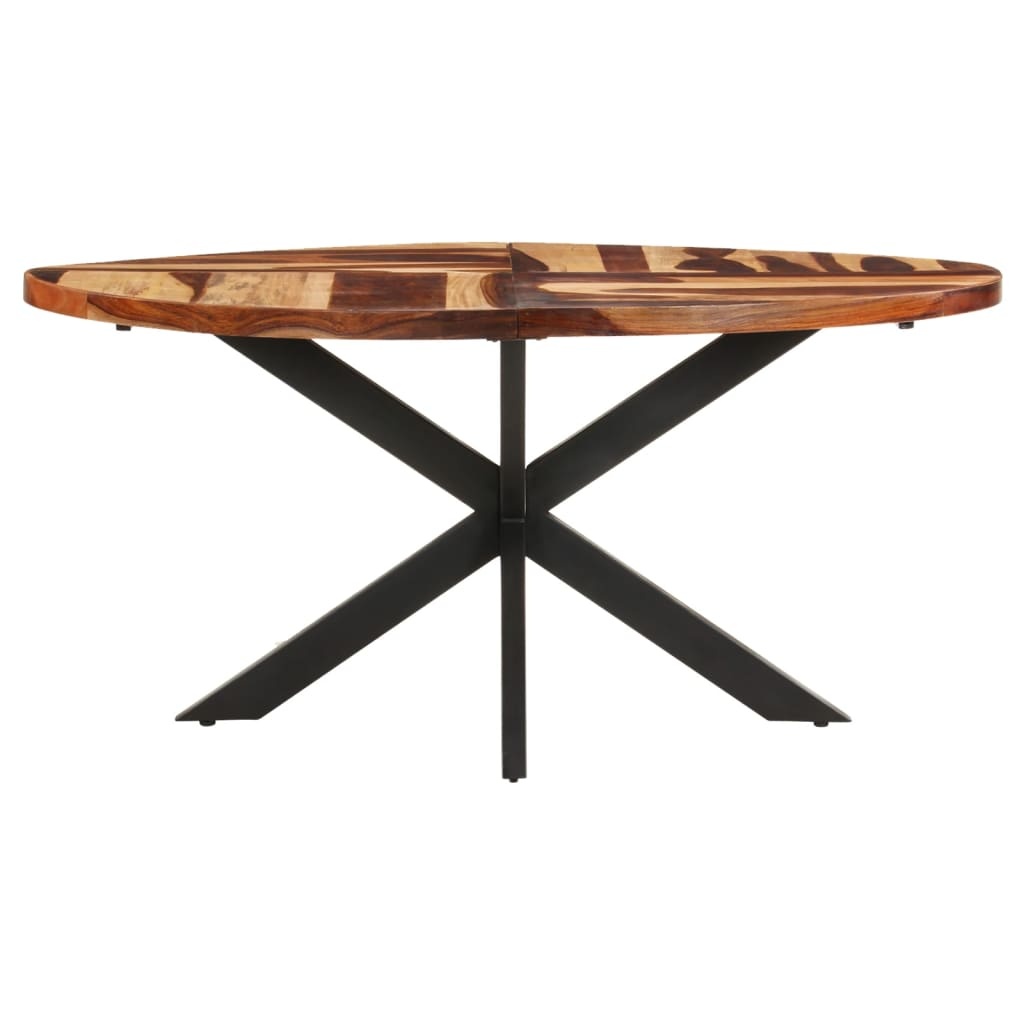
Tavolo da Pranzo 160x90x75 cm in Legno Massello di Acacia
Godetevi ogni giorno un pasto perfetto con la vostra famiglia e amici attorno a questo tavolo da pranzo! Questo tavolo è realizzato in legno massello di acacia, un legno duro dalle dense venature. Questo tavolino dal design unico è stabile, resistente e accattivante. Inoltre, la squisita fattura a mano e le belle venature del legno rendono ogni mobile leggermente diverso dagli altri. La finitura lo rende caratterizzato da venature naturali e consistenza morbida. Il tavolo può essere utilizzato per posizionare cibo, bevande o oggetti decorativi. Nota importante: I colori variano da pezzo a pezzo, rendendo unico ogni pezzo; la consegna è casuale. La consegna è casuale, garantendo l'esclusività e l'individualità del prodotto. Materiale: Legno massello di acacia, acciaio verniciato a polvere Dimensioni tavolo: 160 x 90 x 75 cm (L x P x A) Assemblaggio richiesto: Sì Materiale: Legno massello di acacia, acciaio verniciato a polvere Dimensioni tavolo: 160 x 90 x 75 cm (L x P x A) Assemblaggio richiesto: Sì
Brand: CHICCORICCIO
Category: Furniture > Tables > Kitchen & Dining Room Tables